Civic Democratic Party (Czech Republic)

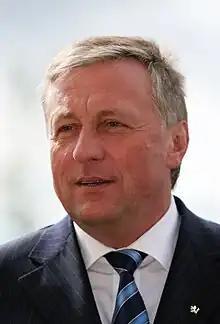
Leader of the Civic Democrats from 2002 until 2010, Mirek Topolánek led the party to an election victory in 2006 and became the party's first prime minister since 1997.

In the 2006 legislative election, ODS again became the largest party in the Chamber of Deputies with 81 seats. ODS initially attempted to make a deal with ČSSD, but talks with the Social Democrat leader Jiří Paroubek were unsuccessful. Mirek Topolánek then presented his first minority cabinet, consisting of Civic Democrats and independents. It was appointed on 4 September 2006 but lost a vote of confidence in the Chamber of Deputies on 3 October 2006.